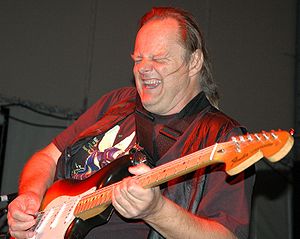
Walter Trout
Walter Trout på Riverwalk Blues Festival i 2007
Walter Trout er en sanger og blues guitarist, som også gør afstikkere til hård rock, samt fungerer som sanger og sangskriver. Gift med danske Marie Trout. Parret har 3 børn og er bosat i Californien. I marts 2014 blev det offentliggjort, at han var alvorligt syg og skulle gennemgå en levertransplantation, som fandt sted den 28. maj 2014. Operationen blev gennemført og med succes, således at Trout allerede i 2015 kunne genoptage den musikalske karriere. Han indledte således en Europaturné i Frederikshavn 7. november 2015.